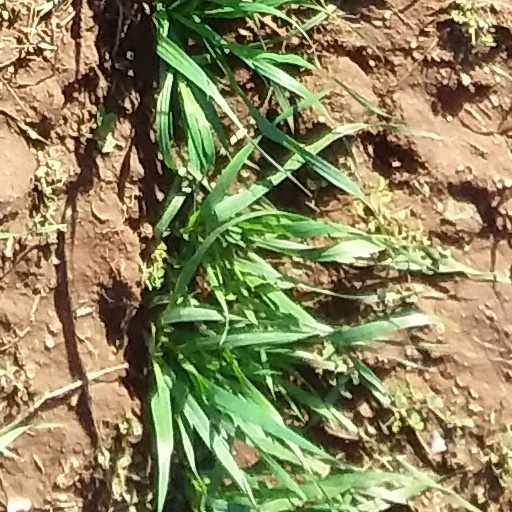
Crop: wheat